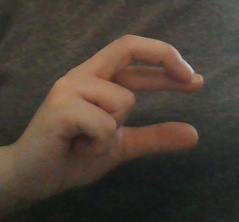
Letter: thal